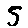
Label: 5